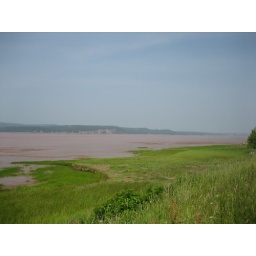
All of the water in the river has flowed out into the Bay of Fundy (low tide)